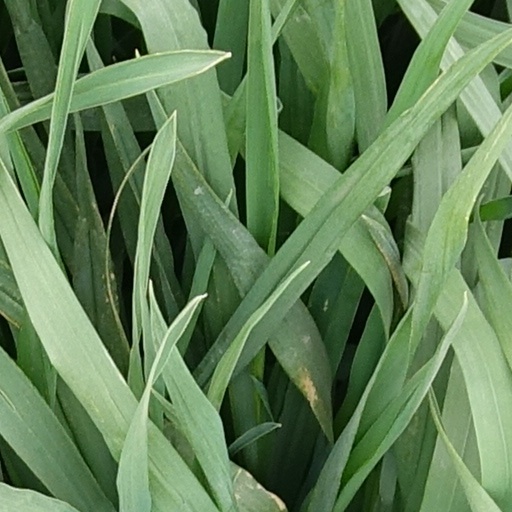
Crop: wheat